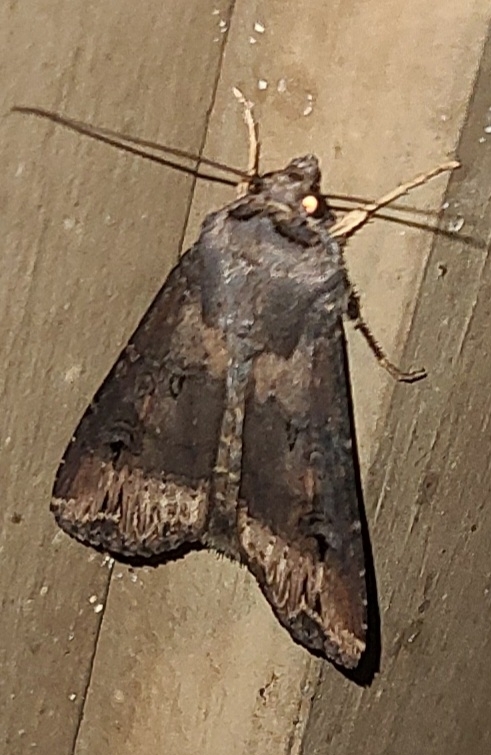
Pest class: cutworms